Slavic speakers of Greek Macedonia

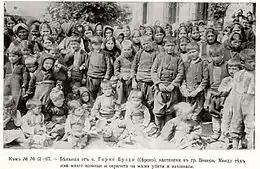
Refugee children from Gorno Brodi, Serres resettled in Peshtera after the Second Balkan War, 1913

During the Balkan Wars, many atrocities were committed by Turks, Bulgarians and Greeks in the war over Macedonia. After the Balkan Wars ended in 1913, Greece took control of southern Macedonia and began an official policy of forced assimilation which included the settlement of Greeks from other provinces into southern Macedonia, as well as the linguistic and cultural Hellenization of Slav speakers, which continued even after World War I.